Grant Hammond

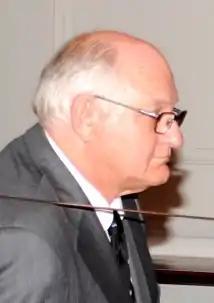
Hammond in 2011

Sir Robert Grant Hammond (14 May 1944 – 31 May 2019) was a New Zealand jurist and law professor. He was a judge of the New Zealand Court of Appeal during which time he was also president of the New Zealand Law Commission and chair of the Legislation Advisory Committee to Parliament. He published a wide range of books and legal texts and was one of the top law reform experts in the Commonwealth.